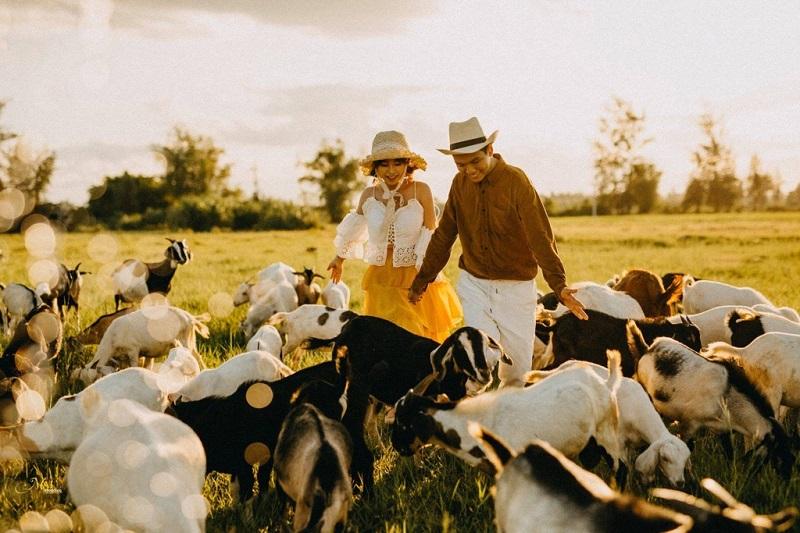
chàng trai và cô gái đang cười hạnh phúc